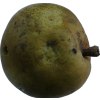
Label: pear